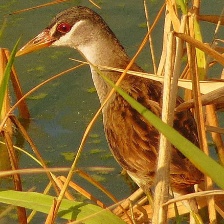
Species: WHITE BROWED CRAKE
Scientific name: AMAURORNIS CINEREA